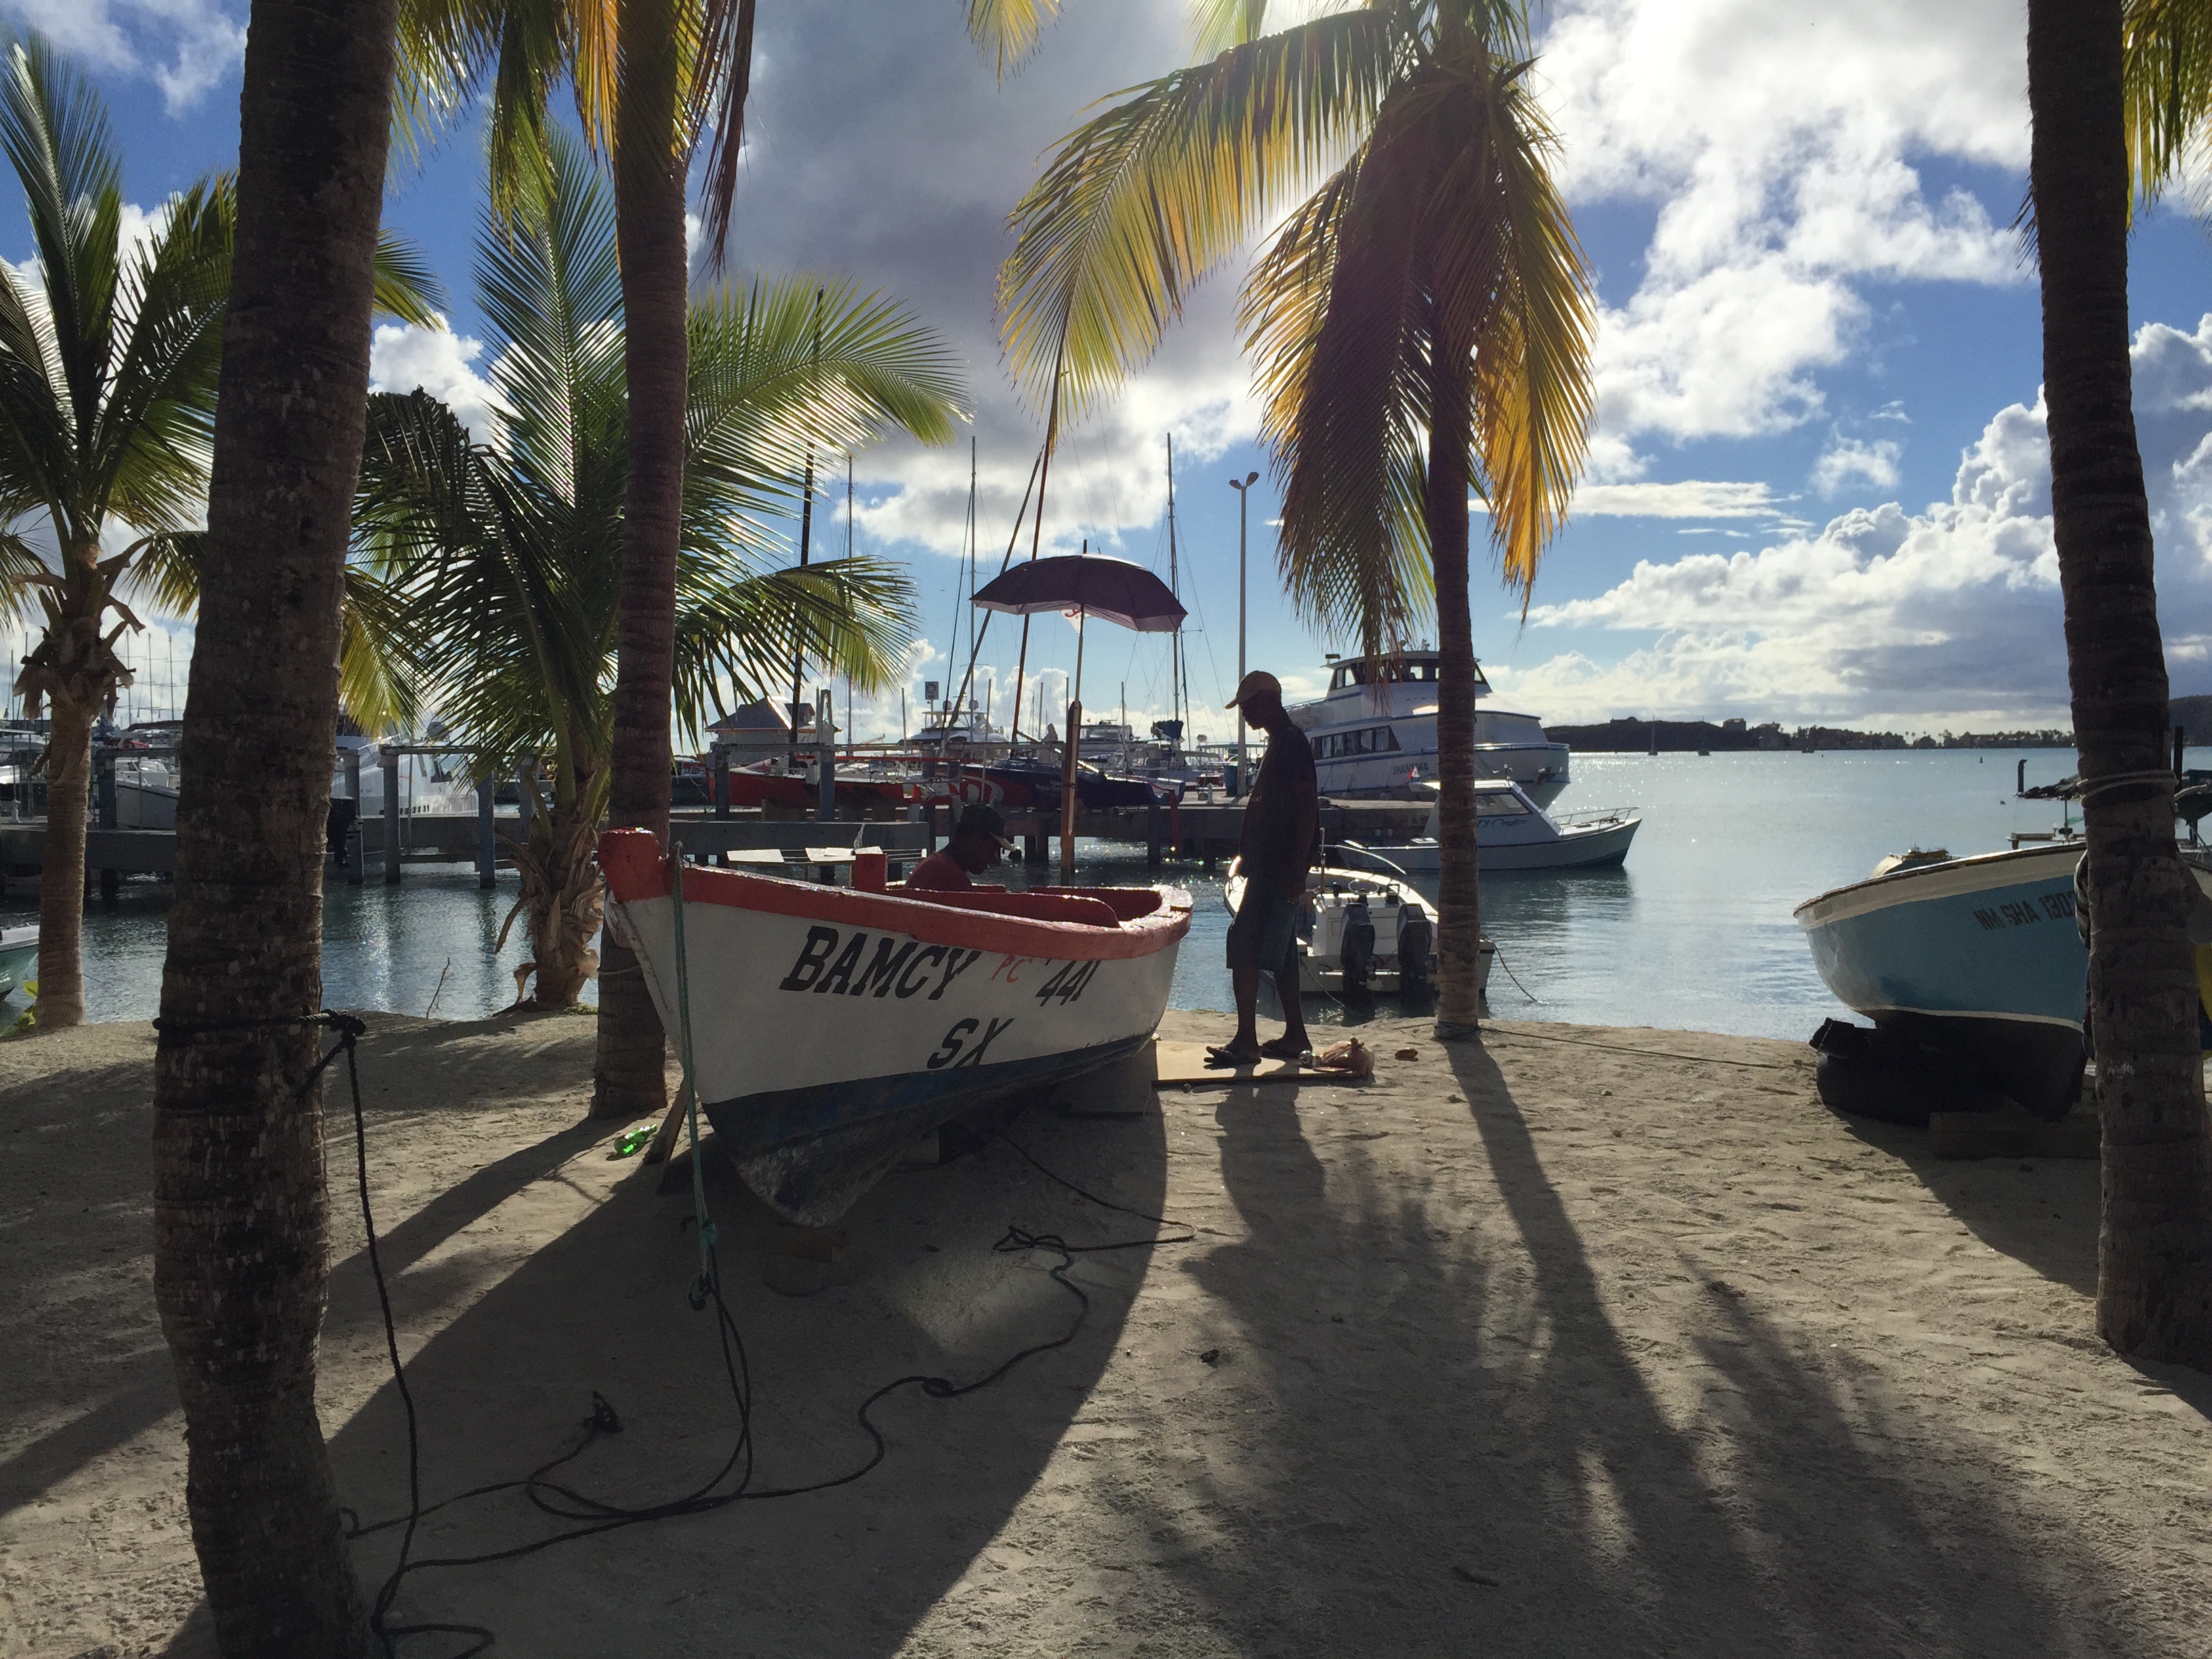
beach, landscape, sea, coast, water, nature, sand, dock, boat, vacation, travel, vehicle, tropical, bay, marina, tourism, body of water, fishing boat, resort, arecales